Lie sphere geometry

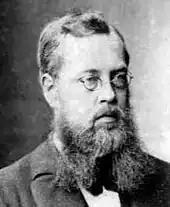
Sophus Lie, the originator of Lie sphere geometry and the line-sphere correspondence.

Lie sphere geometry is a geometrical theory of planar or spatial geometry in which the fundamental concept is the circle or sphere. It was introduced by Sophus Lie in the nineteenth century. The main idea which leads to Lie sphere geometry is that lines (or planes) should be regarded as circles (or spheres) of infinite radius and that points in the plane (or space) should be regarded as circles (or spheres) of zero radius.